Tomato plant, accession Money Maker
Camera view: horizontal (90 deg, fisheye); turntable rotation: 300 degrees
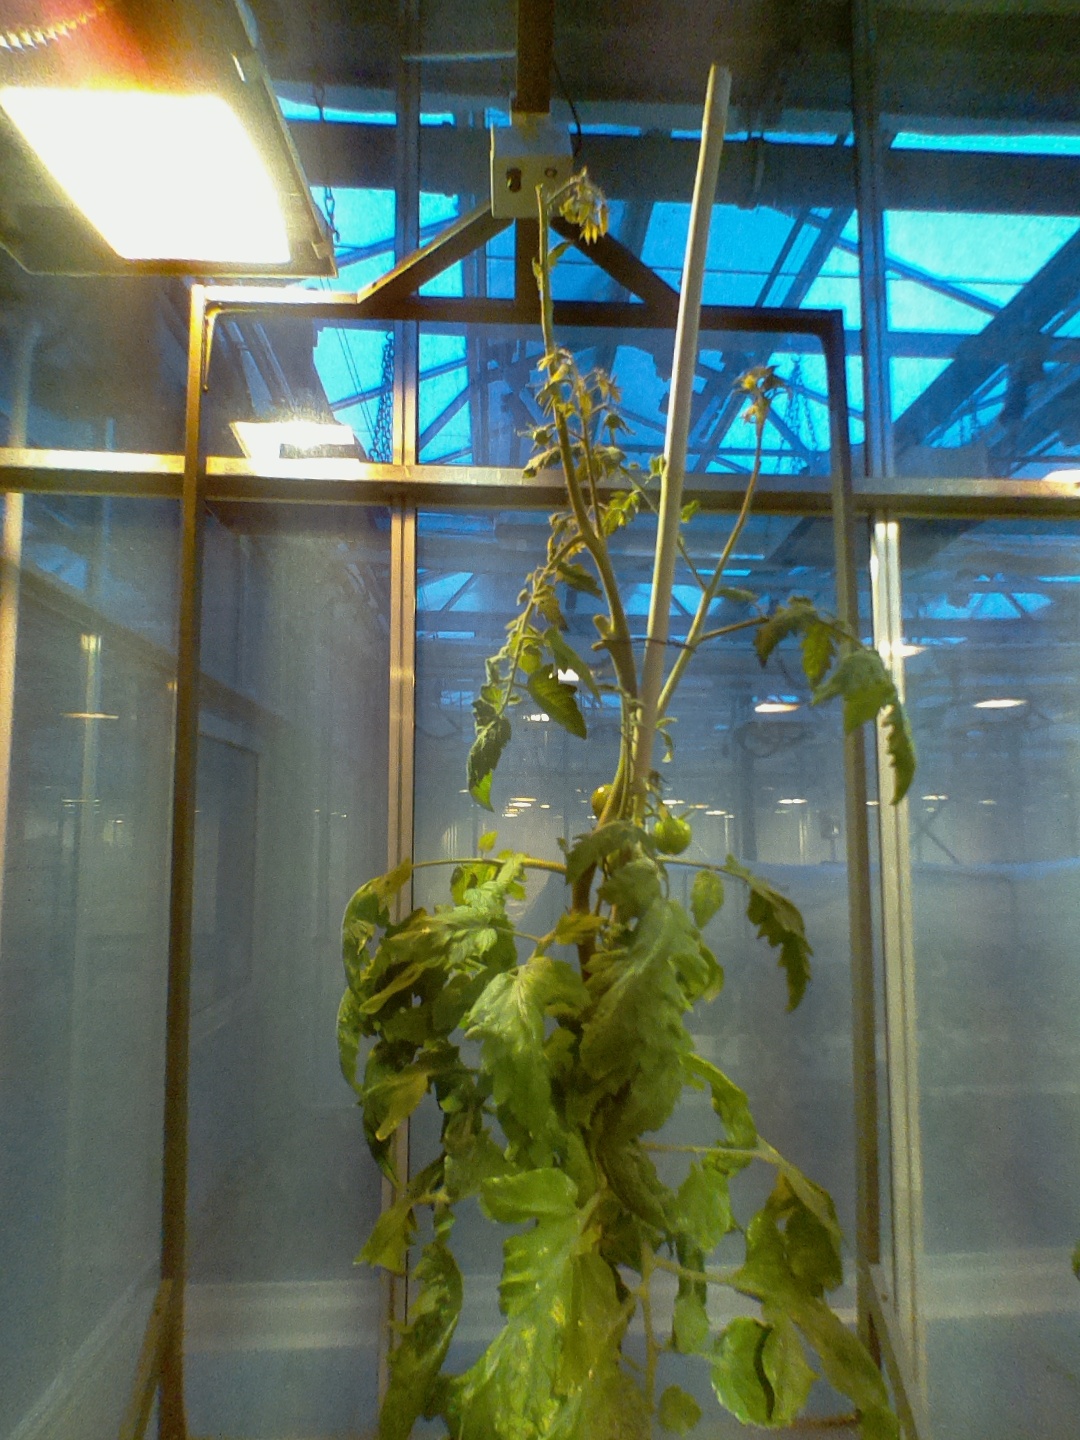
BBCH growth stage 74: 40%-50% of final fruit size